Marfa, Texas

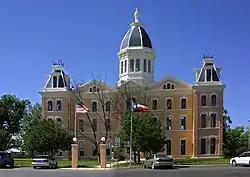
Presidio County Courthouse in Marfa

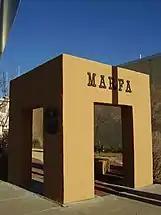

Marfa was founded in the early 1880s as a railroad water stop. The town was named "Marfa" (Russian for "Martha") at the suggestion of the wife of a railroad executive. Although some historians have hypothesized that the name came from a character in Fyodor Dostoevsky's novel "The Brothers Karamazov", Marfa was actually named after Marfa Strogoff, a character in Jules Verne's novel "Michael Strogoff". According to Sterry Butcher of the "Texas Monthly", a writer researched the Karamazov story and deemed it false, but did not receive any letters to the editor after he submitted the story to the newspaper, and therefore "No one cared. The story we had suited Marfa just fine."